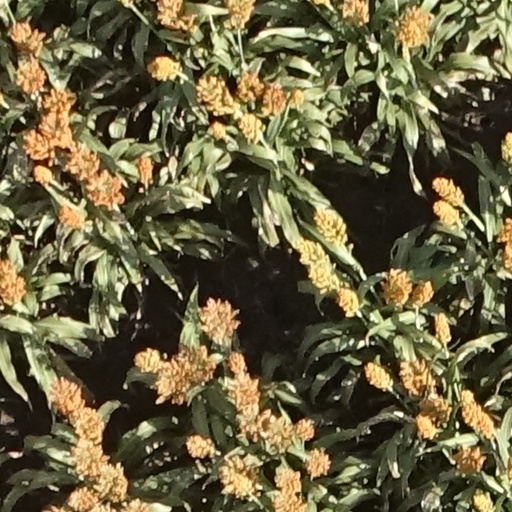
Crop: sorghum